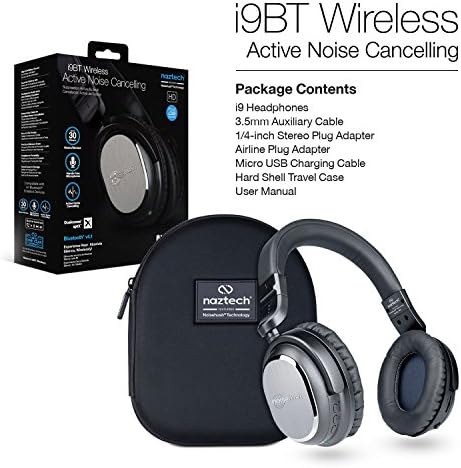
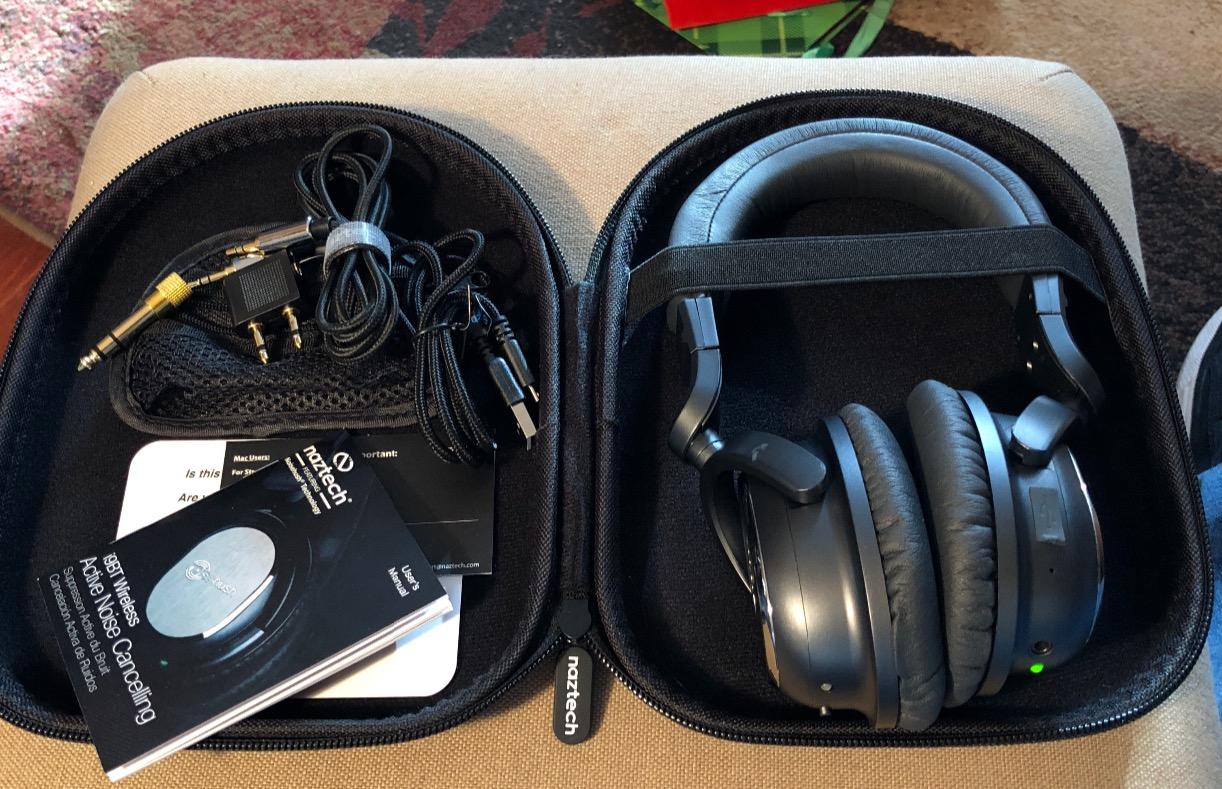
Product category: headphones
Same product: yes